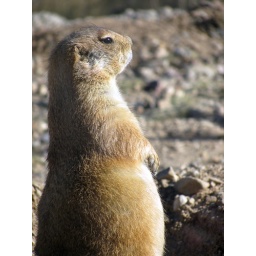
1/640 f 4.360 mmCenterISO 80This prairie dog was standing being alert and looking around as he ate his food.